Siva Manasulo Sruthi

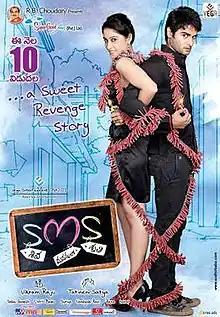
Theatrical release poster

Siva Manasulo Sruthi (abbreviated as SMS) is a 2012 Indian Telugu-language romantic comedy film which is a remake of the successful 2009 Tamil film "Siva Manasula Sakthi" directed by M. Rajesh. The film is directed by Tatineni Satya and produced by Vikram Raju under Vega Entertainment. It stars Sudheer Babu and Regina Cassandra (in her Telugu debut).